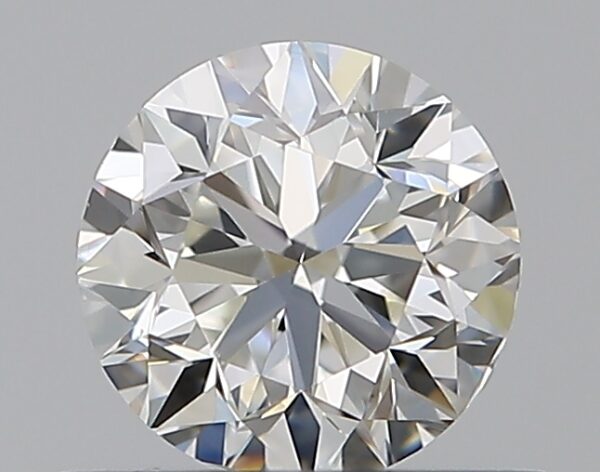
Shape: round
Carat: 0.5
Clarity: VVS2
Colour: H
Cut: GD
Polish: VG
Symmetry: GD
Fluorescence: N
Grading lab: GIA
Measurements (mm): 4.89 x 4.93 x 3.21